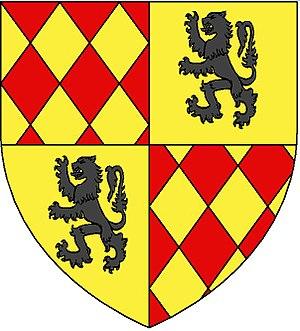
Blason Jean de Craon
L'histoire de Rambouillet inventorie, étudie et interprète l'ensemble des événements du passé liés à cette ville.
Rambouillet est une commune française située dans le sud du département des Yvelines, en région Île-de-France. C'est l'une des trois sous-préfectures du département.